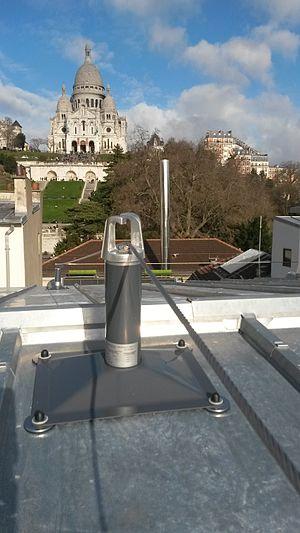
www.ajuva-safety.fr Ligne de vie ECOVIE sur potelet Eco-Flex d'AJUVA Safety
Une ligne de vie est un dispositif de sécurité permettant à son utilisateur de s’y attacher afin de se sécuriser contre les risques de chute. Elle est utilisée en escalade, dans les parcours acrobatiques en hauteur, les travaux en hauteur et sur les bateaux, en particulier les voiliers et certains zodiaques.